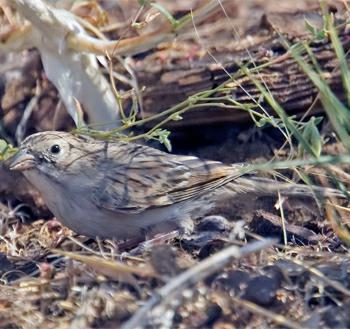
A photo of a brewer sparrow